Sir Percy Harris, 1st Baronet

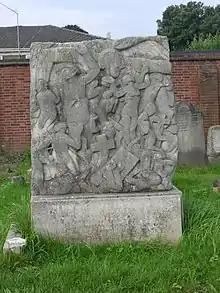
Sir Percy Harris's tombstone in Chiswick

After the loss of his parliamentary seat, he remained politically active and won his old London County Council seat back from the Labour Party in 1946. Harris played a key role in the formation of Liberal International in 1947 and was President of the British Council of LI. He was re-elected in the 1949 London County Council Elections, but found himself to be the only Liberal on the Council and briefly holding the balance of power between Labour and Conservative. In 1950, Harris sought a similar return to parliament for the new merged seat of Bethnal Green, but in a bad year for the Liberals, finished a distant second.